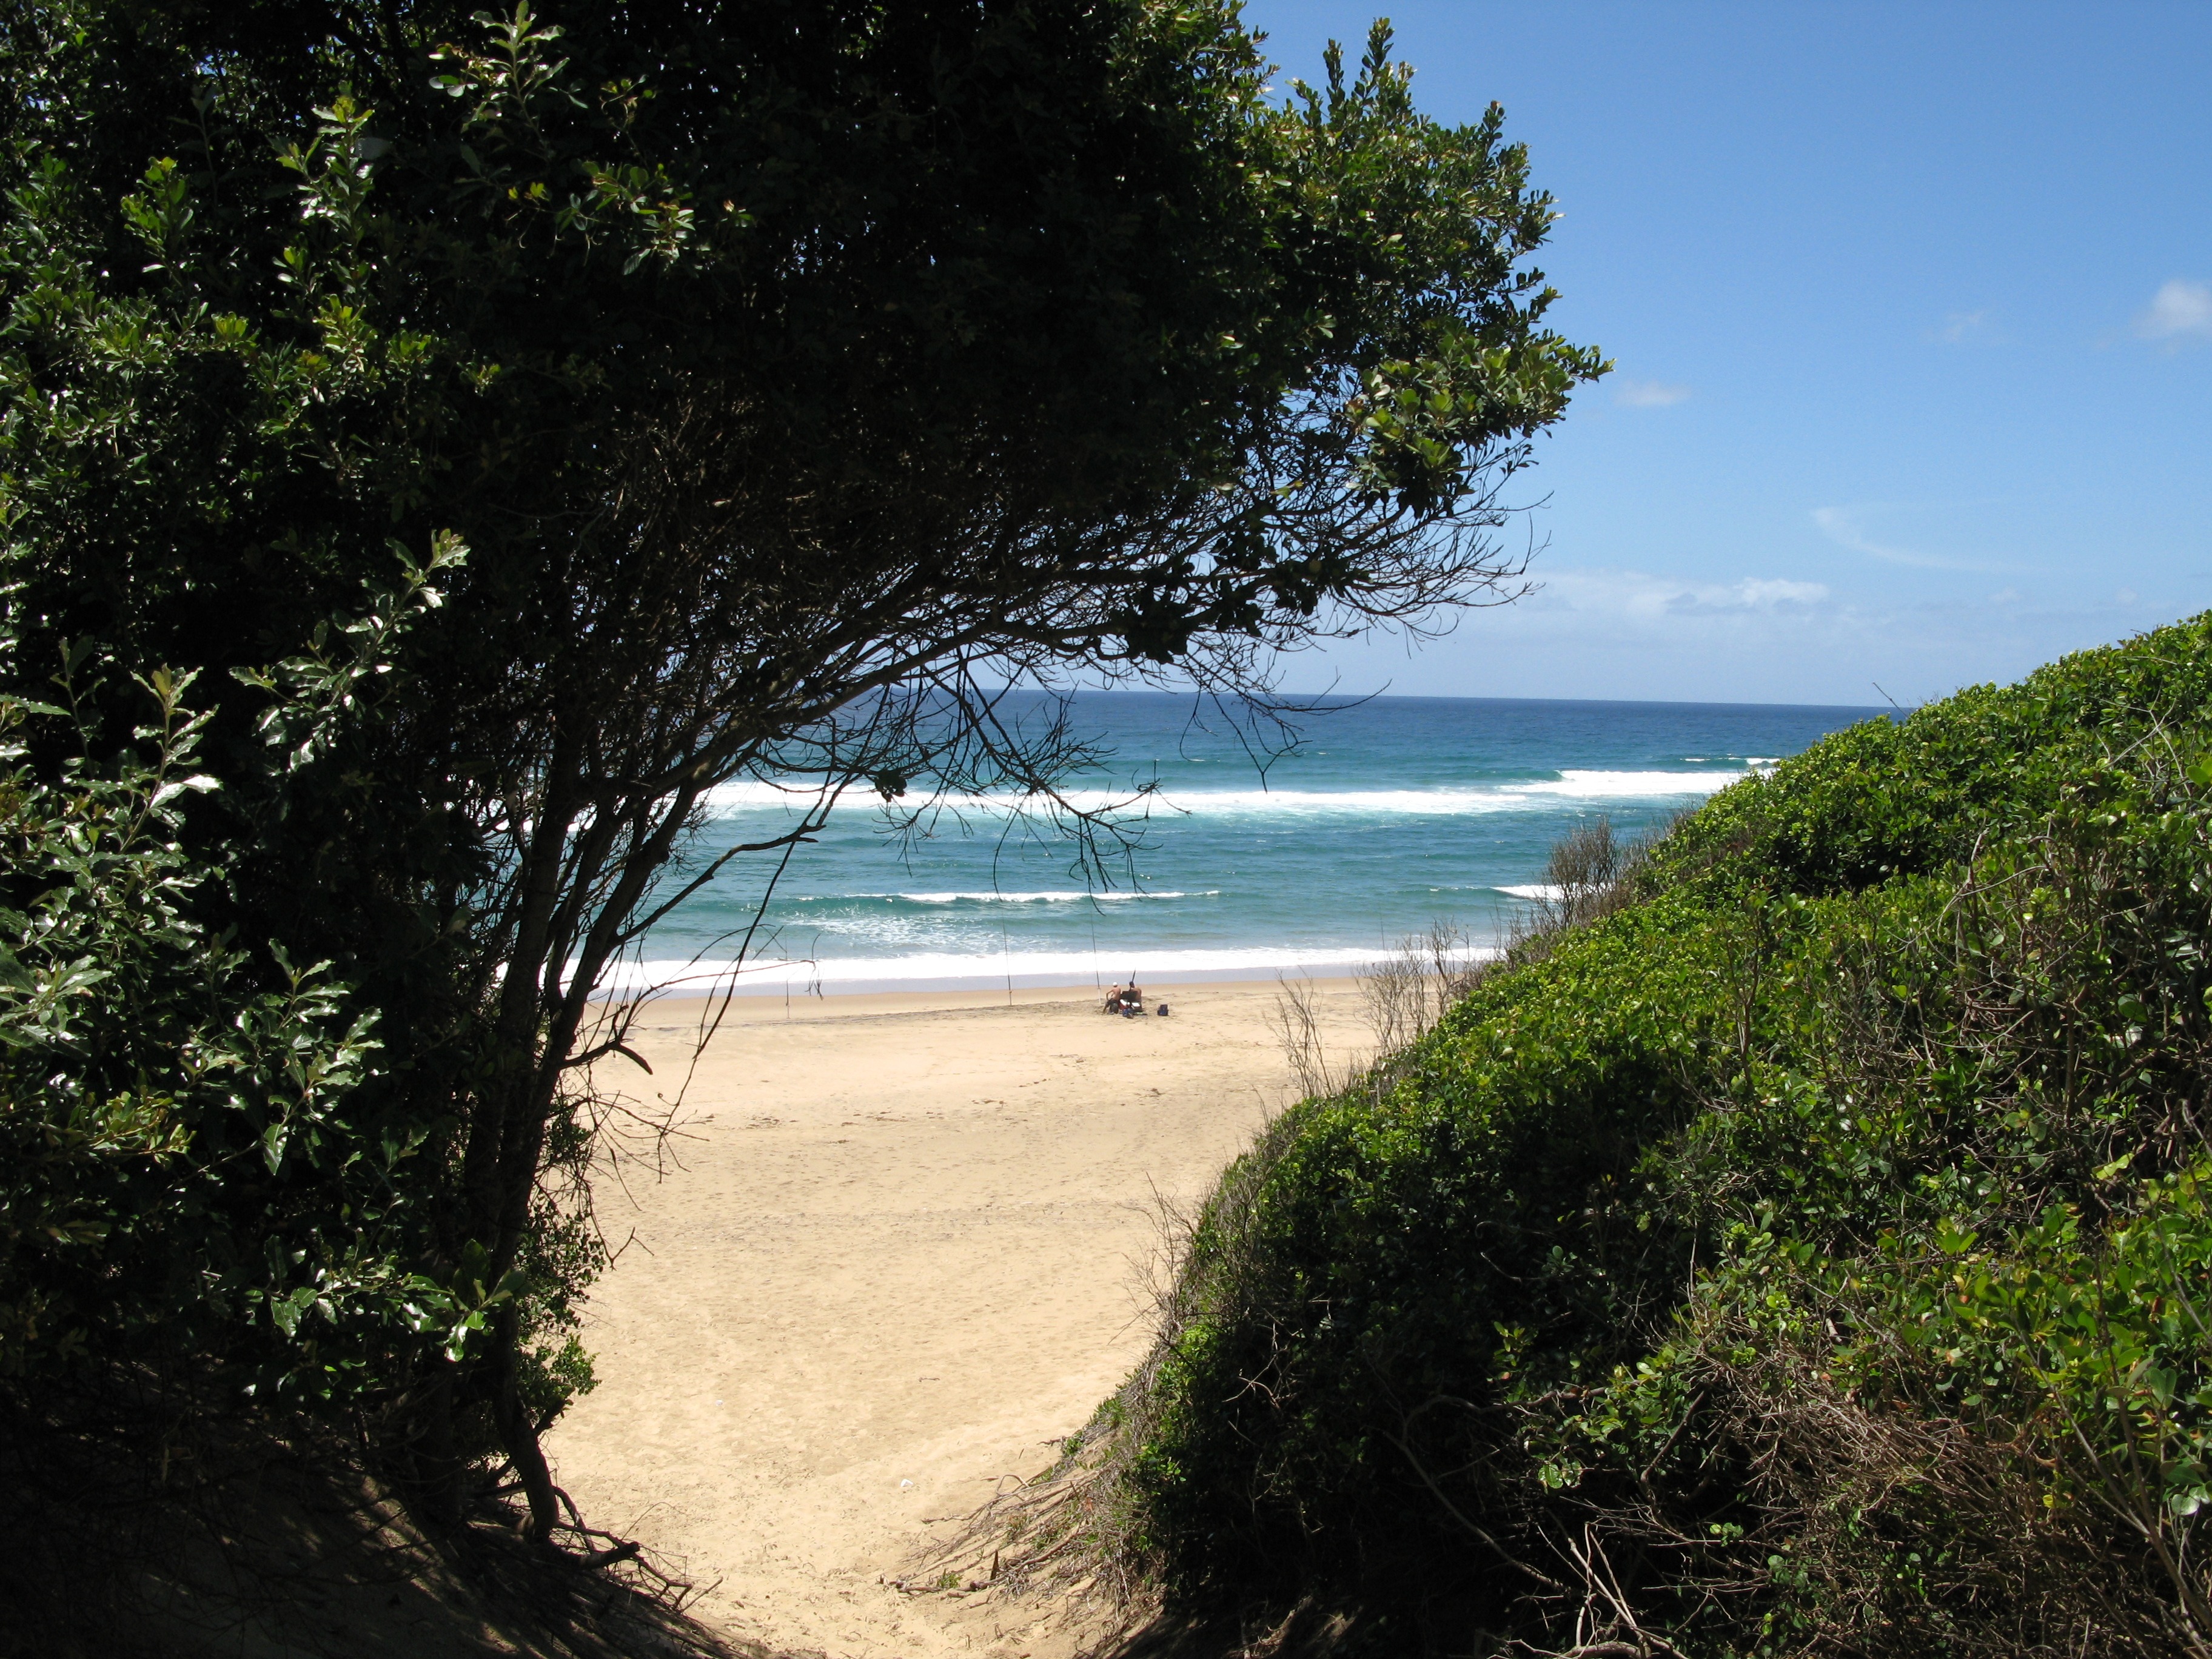
beach, sea, coast, tree, water, nature, rock, ocean, shore, vacation, cliff, green, africa, bay, terrain, body of water, habitat, tropics, cape vidal